History of Mexico City

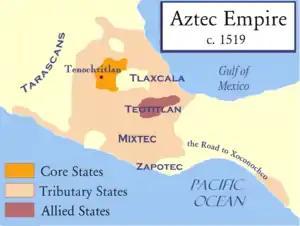
extent of Aztec empire

The god indicated that they were getting closer when they arrived at Nexticpan, where San Antonio Abad Hospital is, and later at Mixiuhcan, now the colonia of Magdalena Mixiuhcan. They wandered another 36 years knowing that they were extremely close. Then they sent two priests named Axolóhua and Cuauhcoatl to look for the sign their god promised them. The two found an islet near the western shore of Lake Texcoco surrounded by green water. In the middle of the islet was a nopal, and an eagle perched upon it with its wings spread and its face looking toward the sun. When the eagle left, Axolóhua submerged himself into the waters around the island and Cuaucoatl went back to report what he saw. The people were confused because what the two priests had seen was only part of the sign they were told to expect. Twenty-four hours later Axolóhua returned. While underwater, he saw the god Tlaloc who told him that they did indeed find the place and that they were welcome. They moved to the islet and began to construct their city. Later versions of the story have a snake in the eagle's mouth. The Mexica called their city Tenochtitlan meaning "place of the nopal," referring to the myth of its discovery. Carlos de Sigüenza y Góngora gives the day 18 July 1327, but at least three other codices (Azcatitlan, Mexicanus and Mendoza) placed the time of its founding in the year 1325, and los Anales de Tlatelolco adds the day-sign "1 Zipaktli," correlated to the beginning of summer solstice on 20 June.